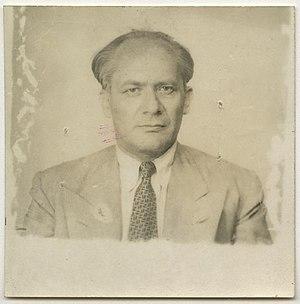
Raphael Lemkin, né le 24 juin 1900 à Azyaryska, actuellement en Biélorussie, et mort le 28 août 1959 à New York, est un juriste juif polonais puis américain qui forge en 1943, le terme et le concept de génocide et le fait valoir d’abord au tribunal de Nuremberg, puis auprès de l’ONU en 1948.